Paduwang

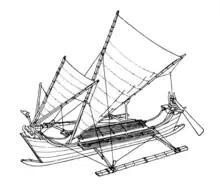
Model of a paduwang in National Museum, Leiden.

Paduwang (also known as bedouang) is a traditional double-outrigger vessel from Madura, Indonesia. It is built with planks instead of single log, and used for fishing, trading and transport of people and goods near Madura island. In the 19th century, Paduwang was a popular fishing craft in East Java.